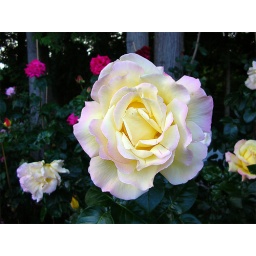
A white rose from the rose bushes in my backyard. Pretty much at the end of its run.